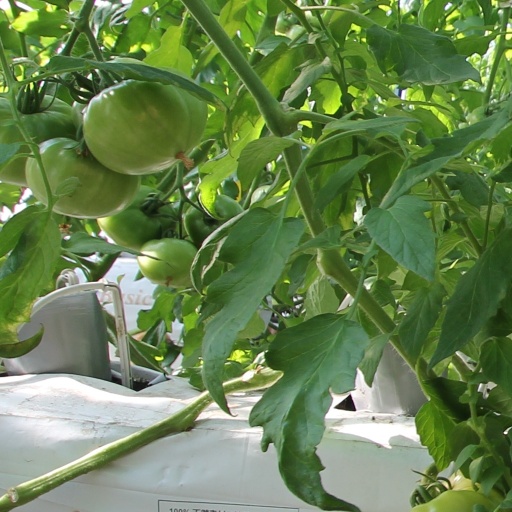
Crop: tomato